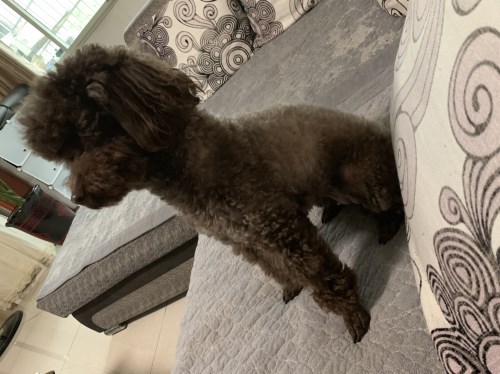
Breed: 7449-n000128-teddy